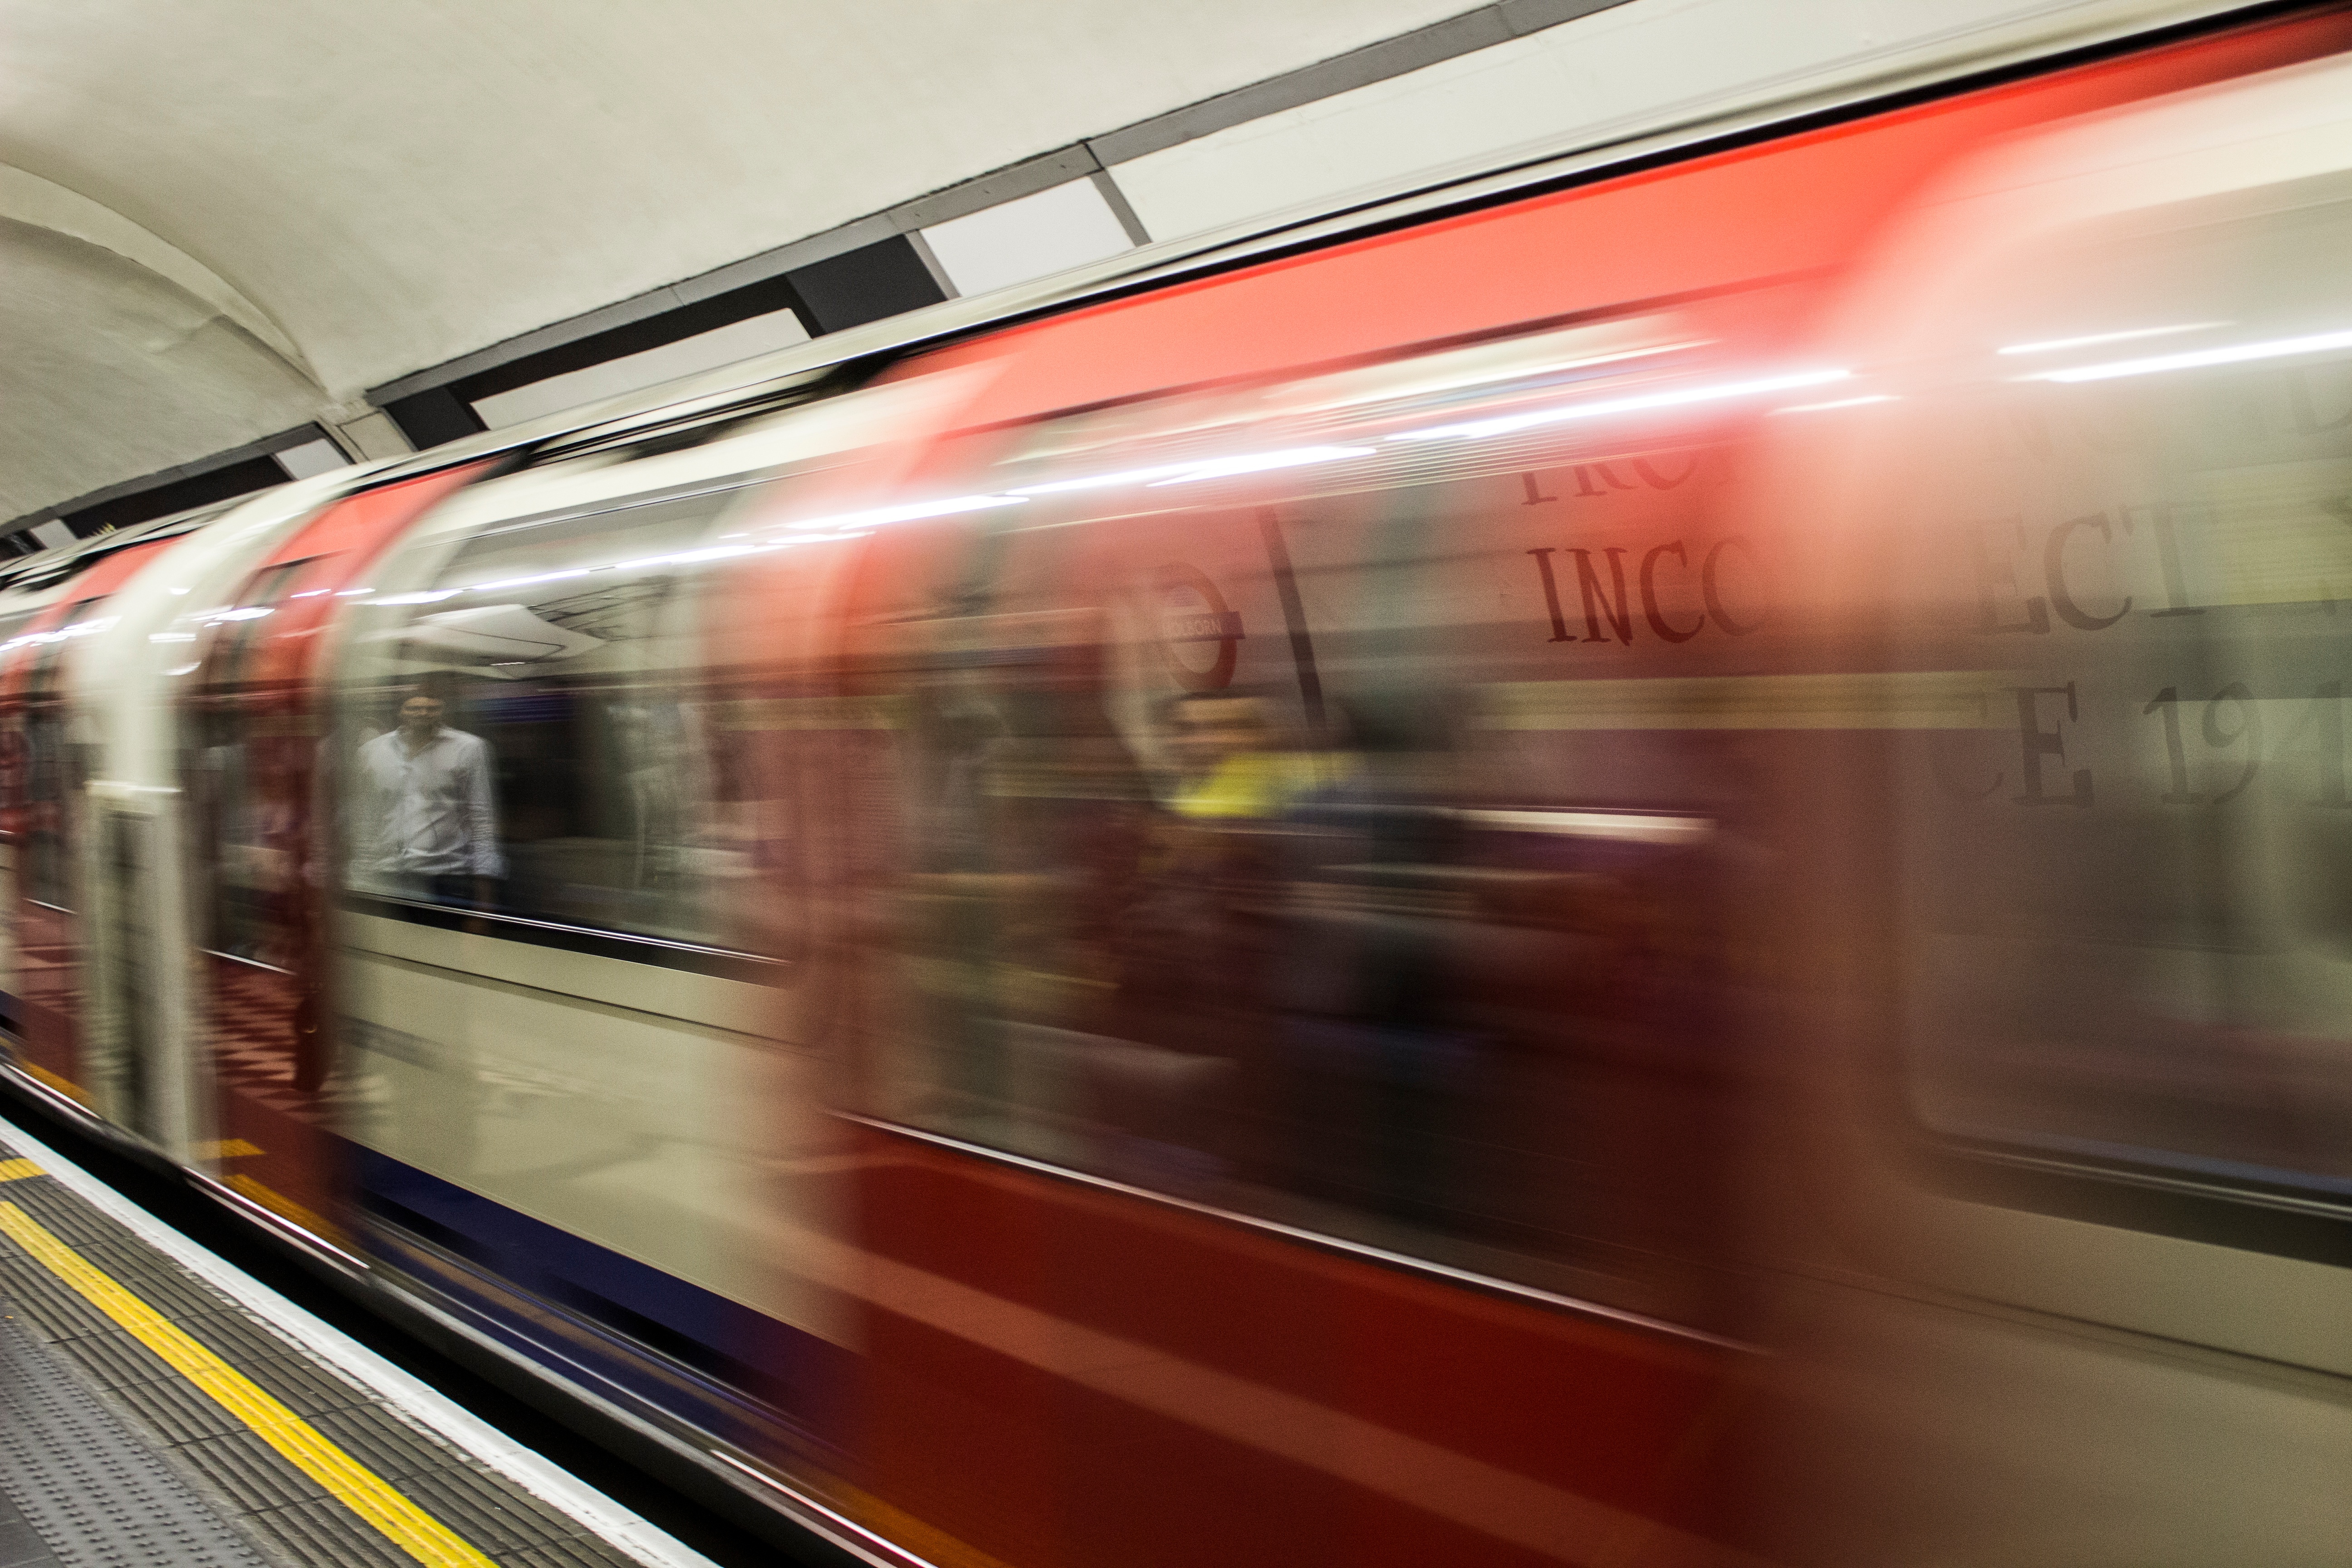
train, transport, vehicle, public transport, rail transport, land vehicle, rapid transit, maglev